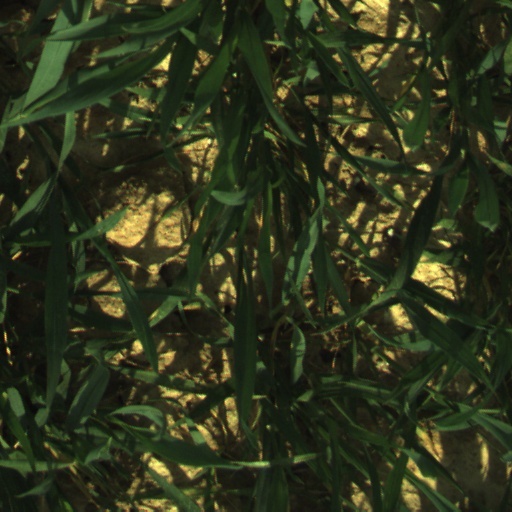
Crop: wheat